The Girl Who Invented Kissing

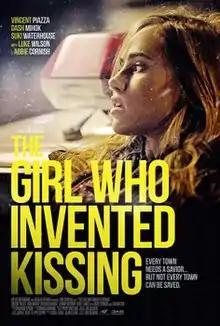
Film poster

The Girl Who Invented Kissing is a 2017 American romantic drama film written and directed by Tom Sierchio and starring Vincent Piazza, Dash Mihok, Suki Waterhouse, Luke Wilson and Abbie Cornish. It is Sierchio's directorial debut.